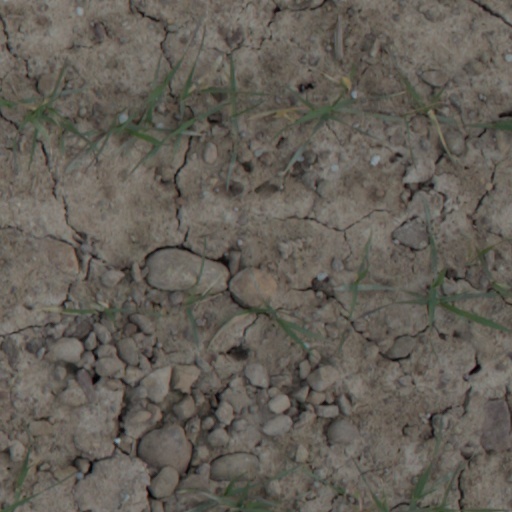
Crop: wheat